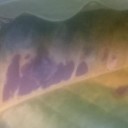
Label: Leaf_rust